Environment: real
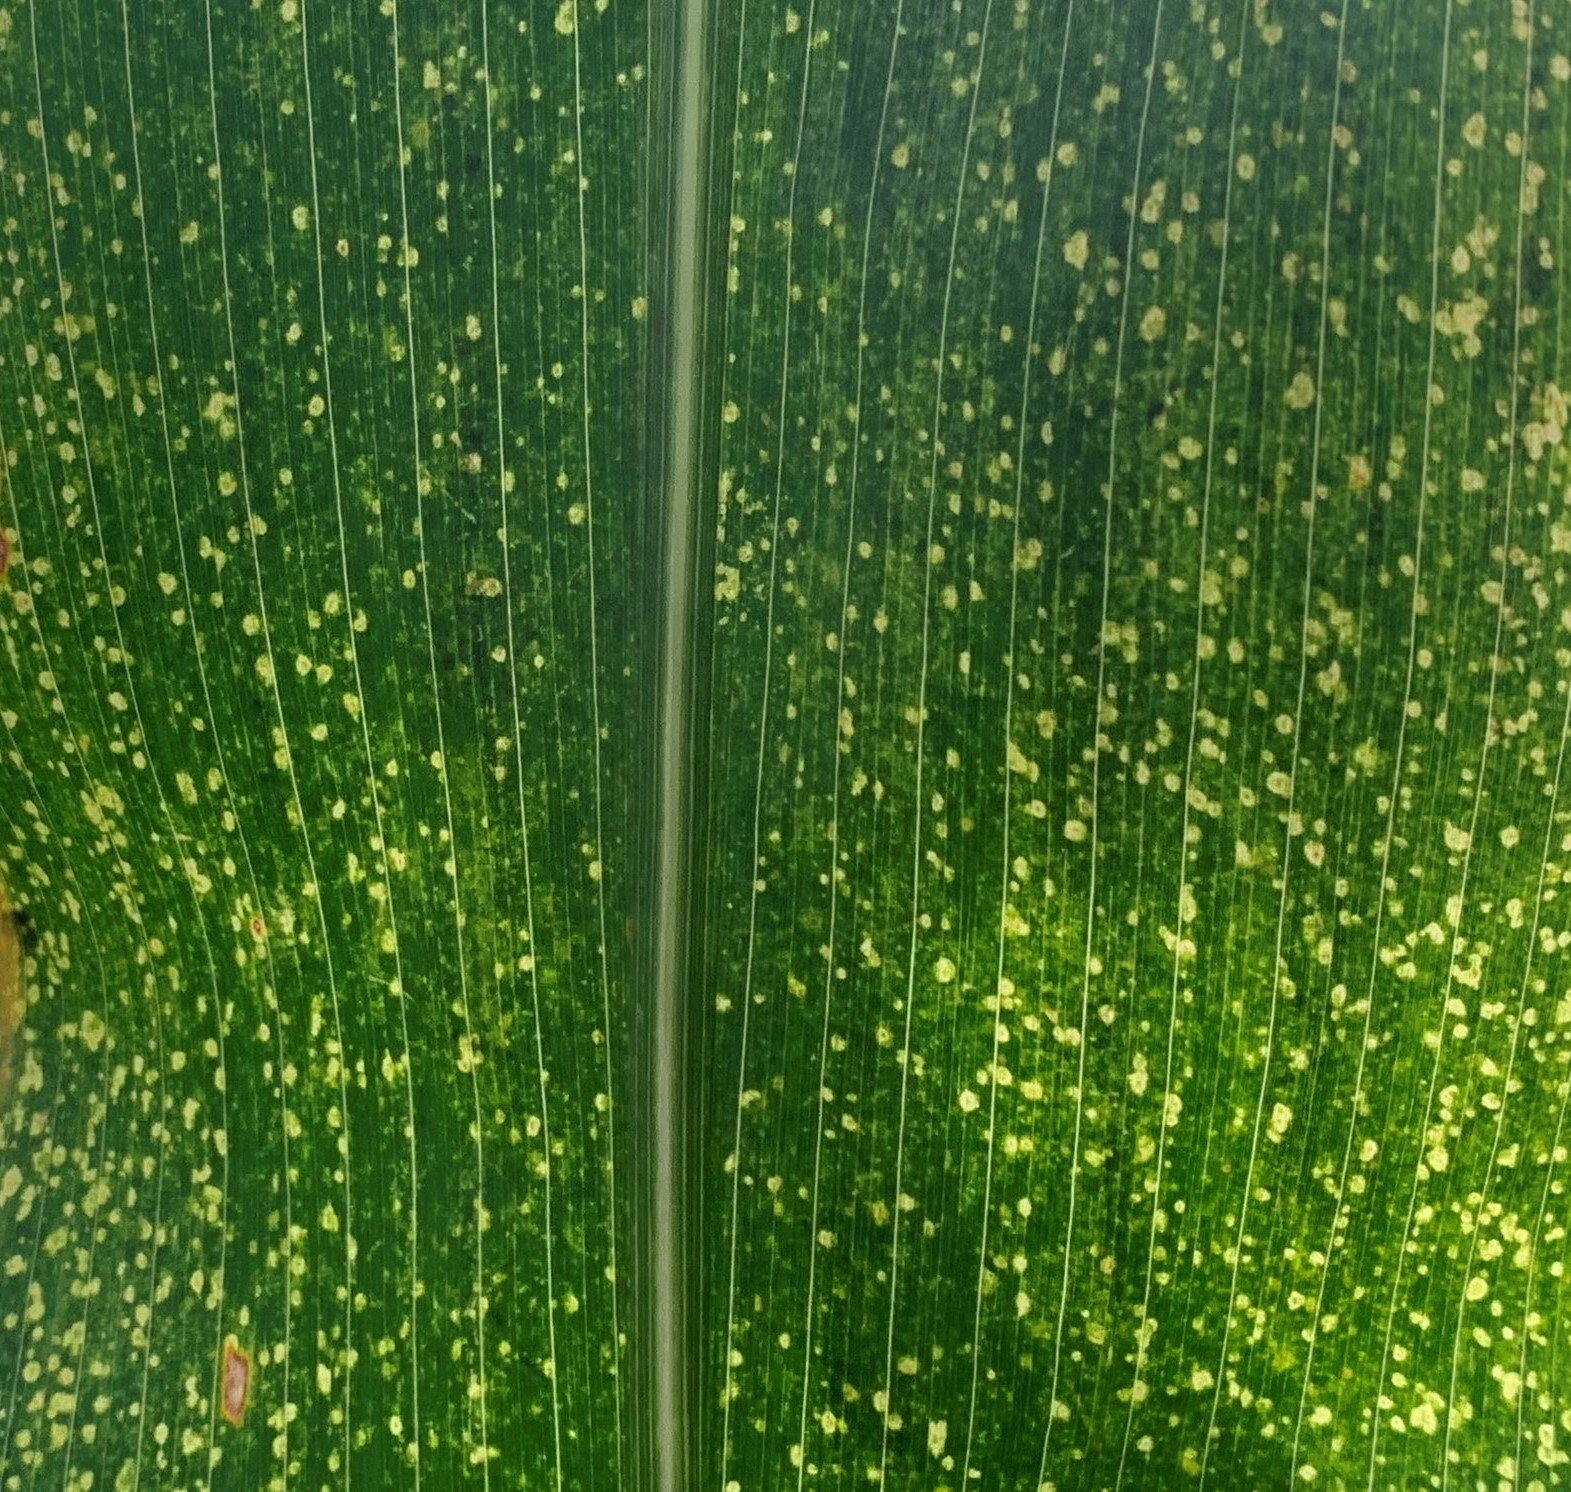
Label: lethal_necrosis